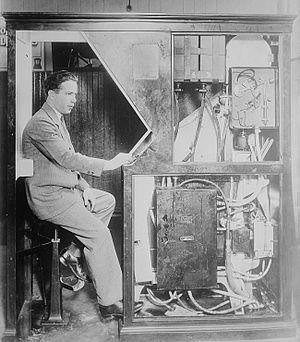
Anatol Marco Josepho, né le 31 mars 1894 à Omsk dans l'Empire russe et mort le 16 décembre 1980 à La Jolla en Californie, est l'inventeur des cabines photographiques qu'il appela « photomaton », terme devenu en France le nom générique des cabines photographiques automatiques.